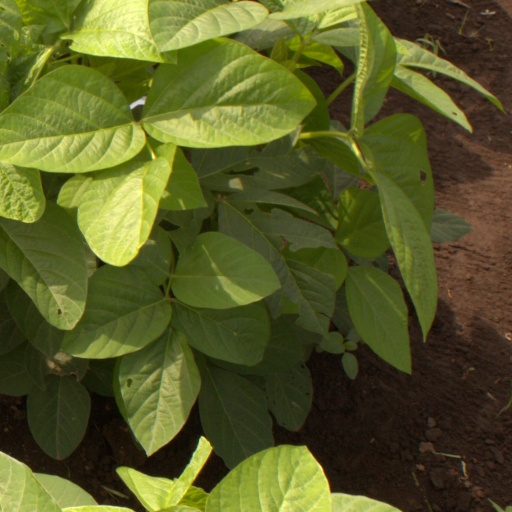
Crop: soybean